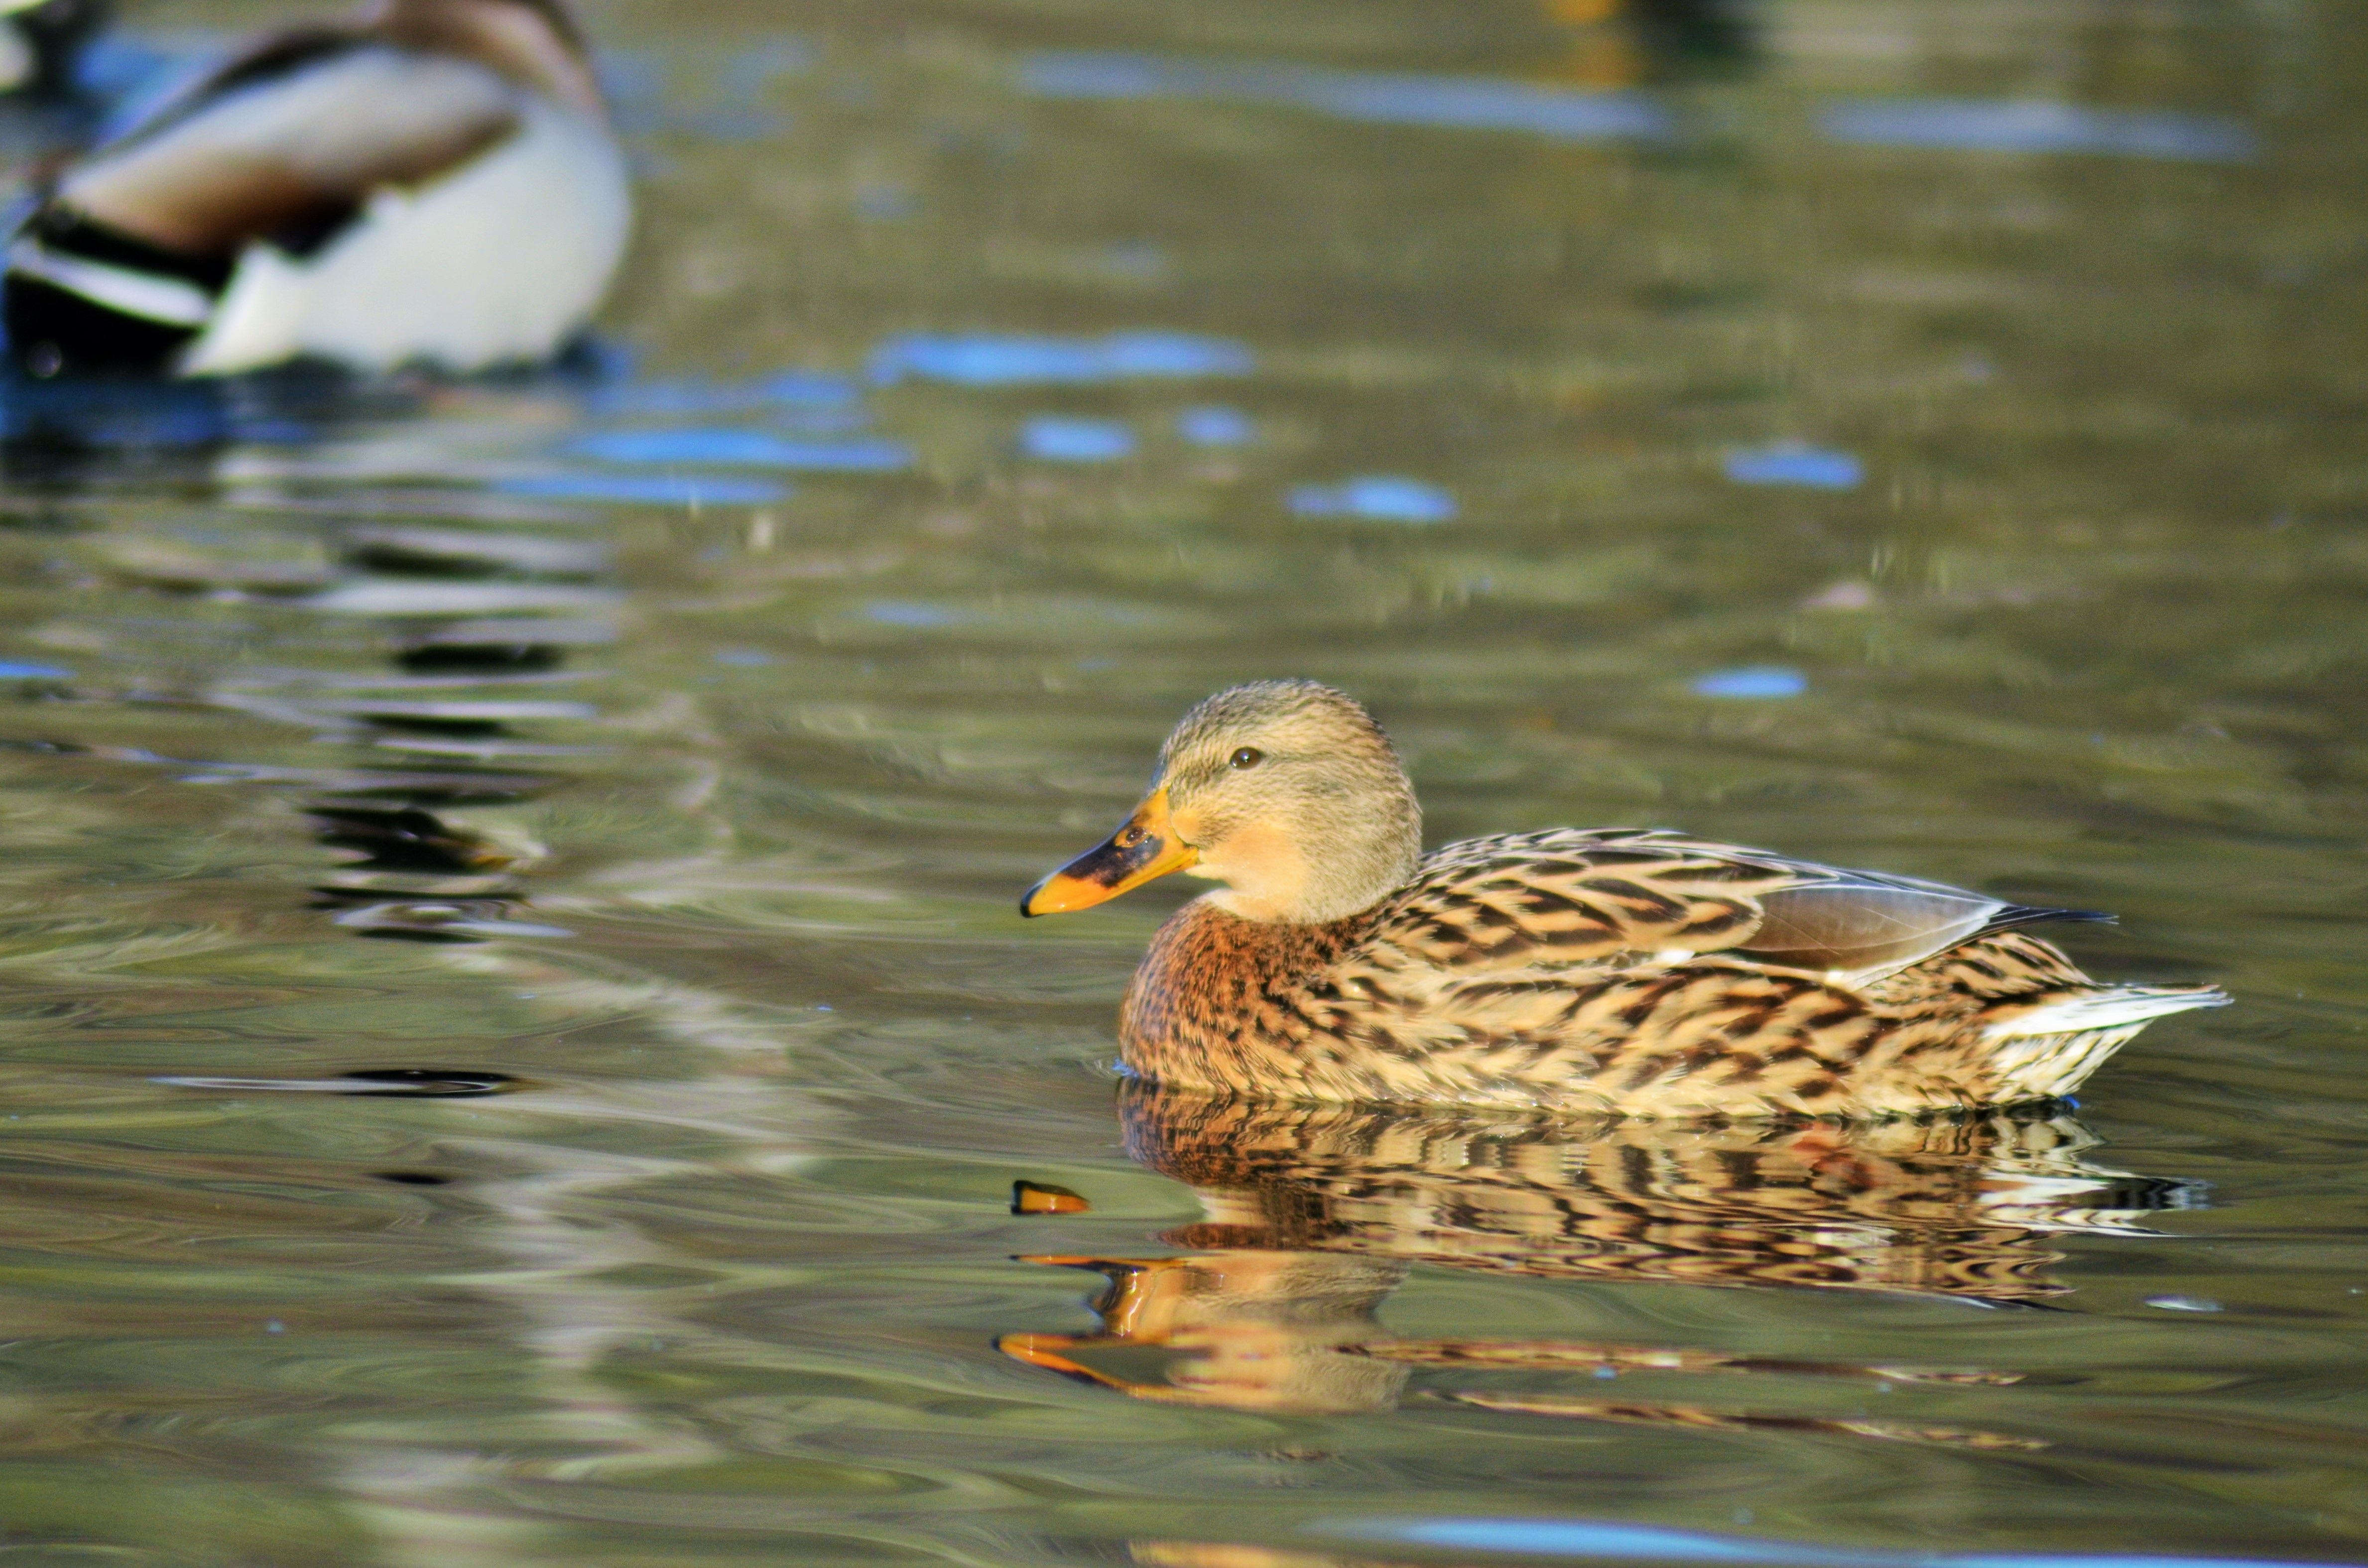
water, nature, bird, lake, animal, pond, wildlife, reflection, beak, fauna, poultry, duck, feathers, vertebrate, reflections, waterfowl, water bird, mallard, green collar, ducks geese and swans